Tourism in Brisbane

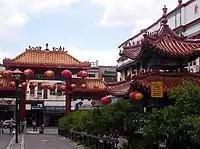
Chinatown, Brisbane is one of the many destinations in Fortitude Valley

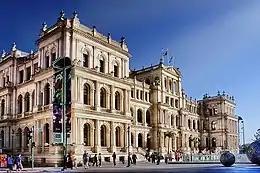
Treasury Casino

Brisbane's most famous landmark is Australia's largest and grandest city hall. It is home to the Museum of Brisbane and features the circular Concert Hall and a world-famous grand piano organ. Free tours are available of the city hall and its clock tower.